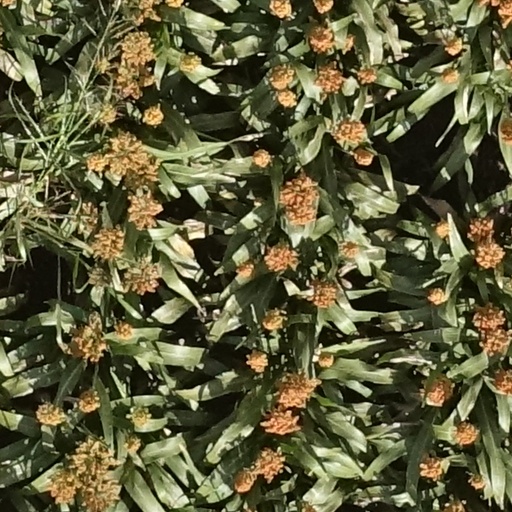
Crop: sorghum